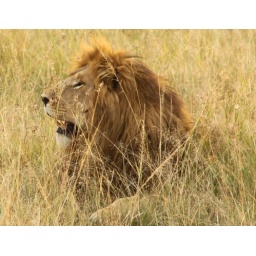
adult male lion in full laziness